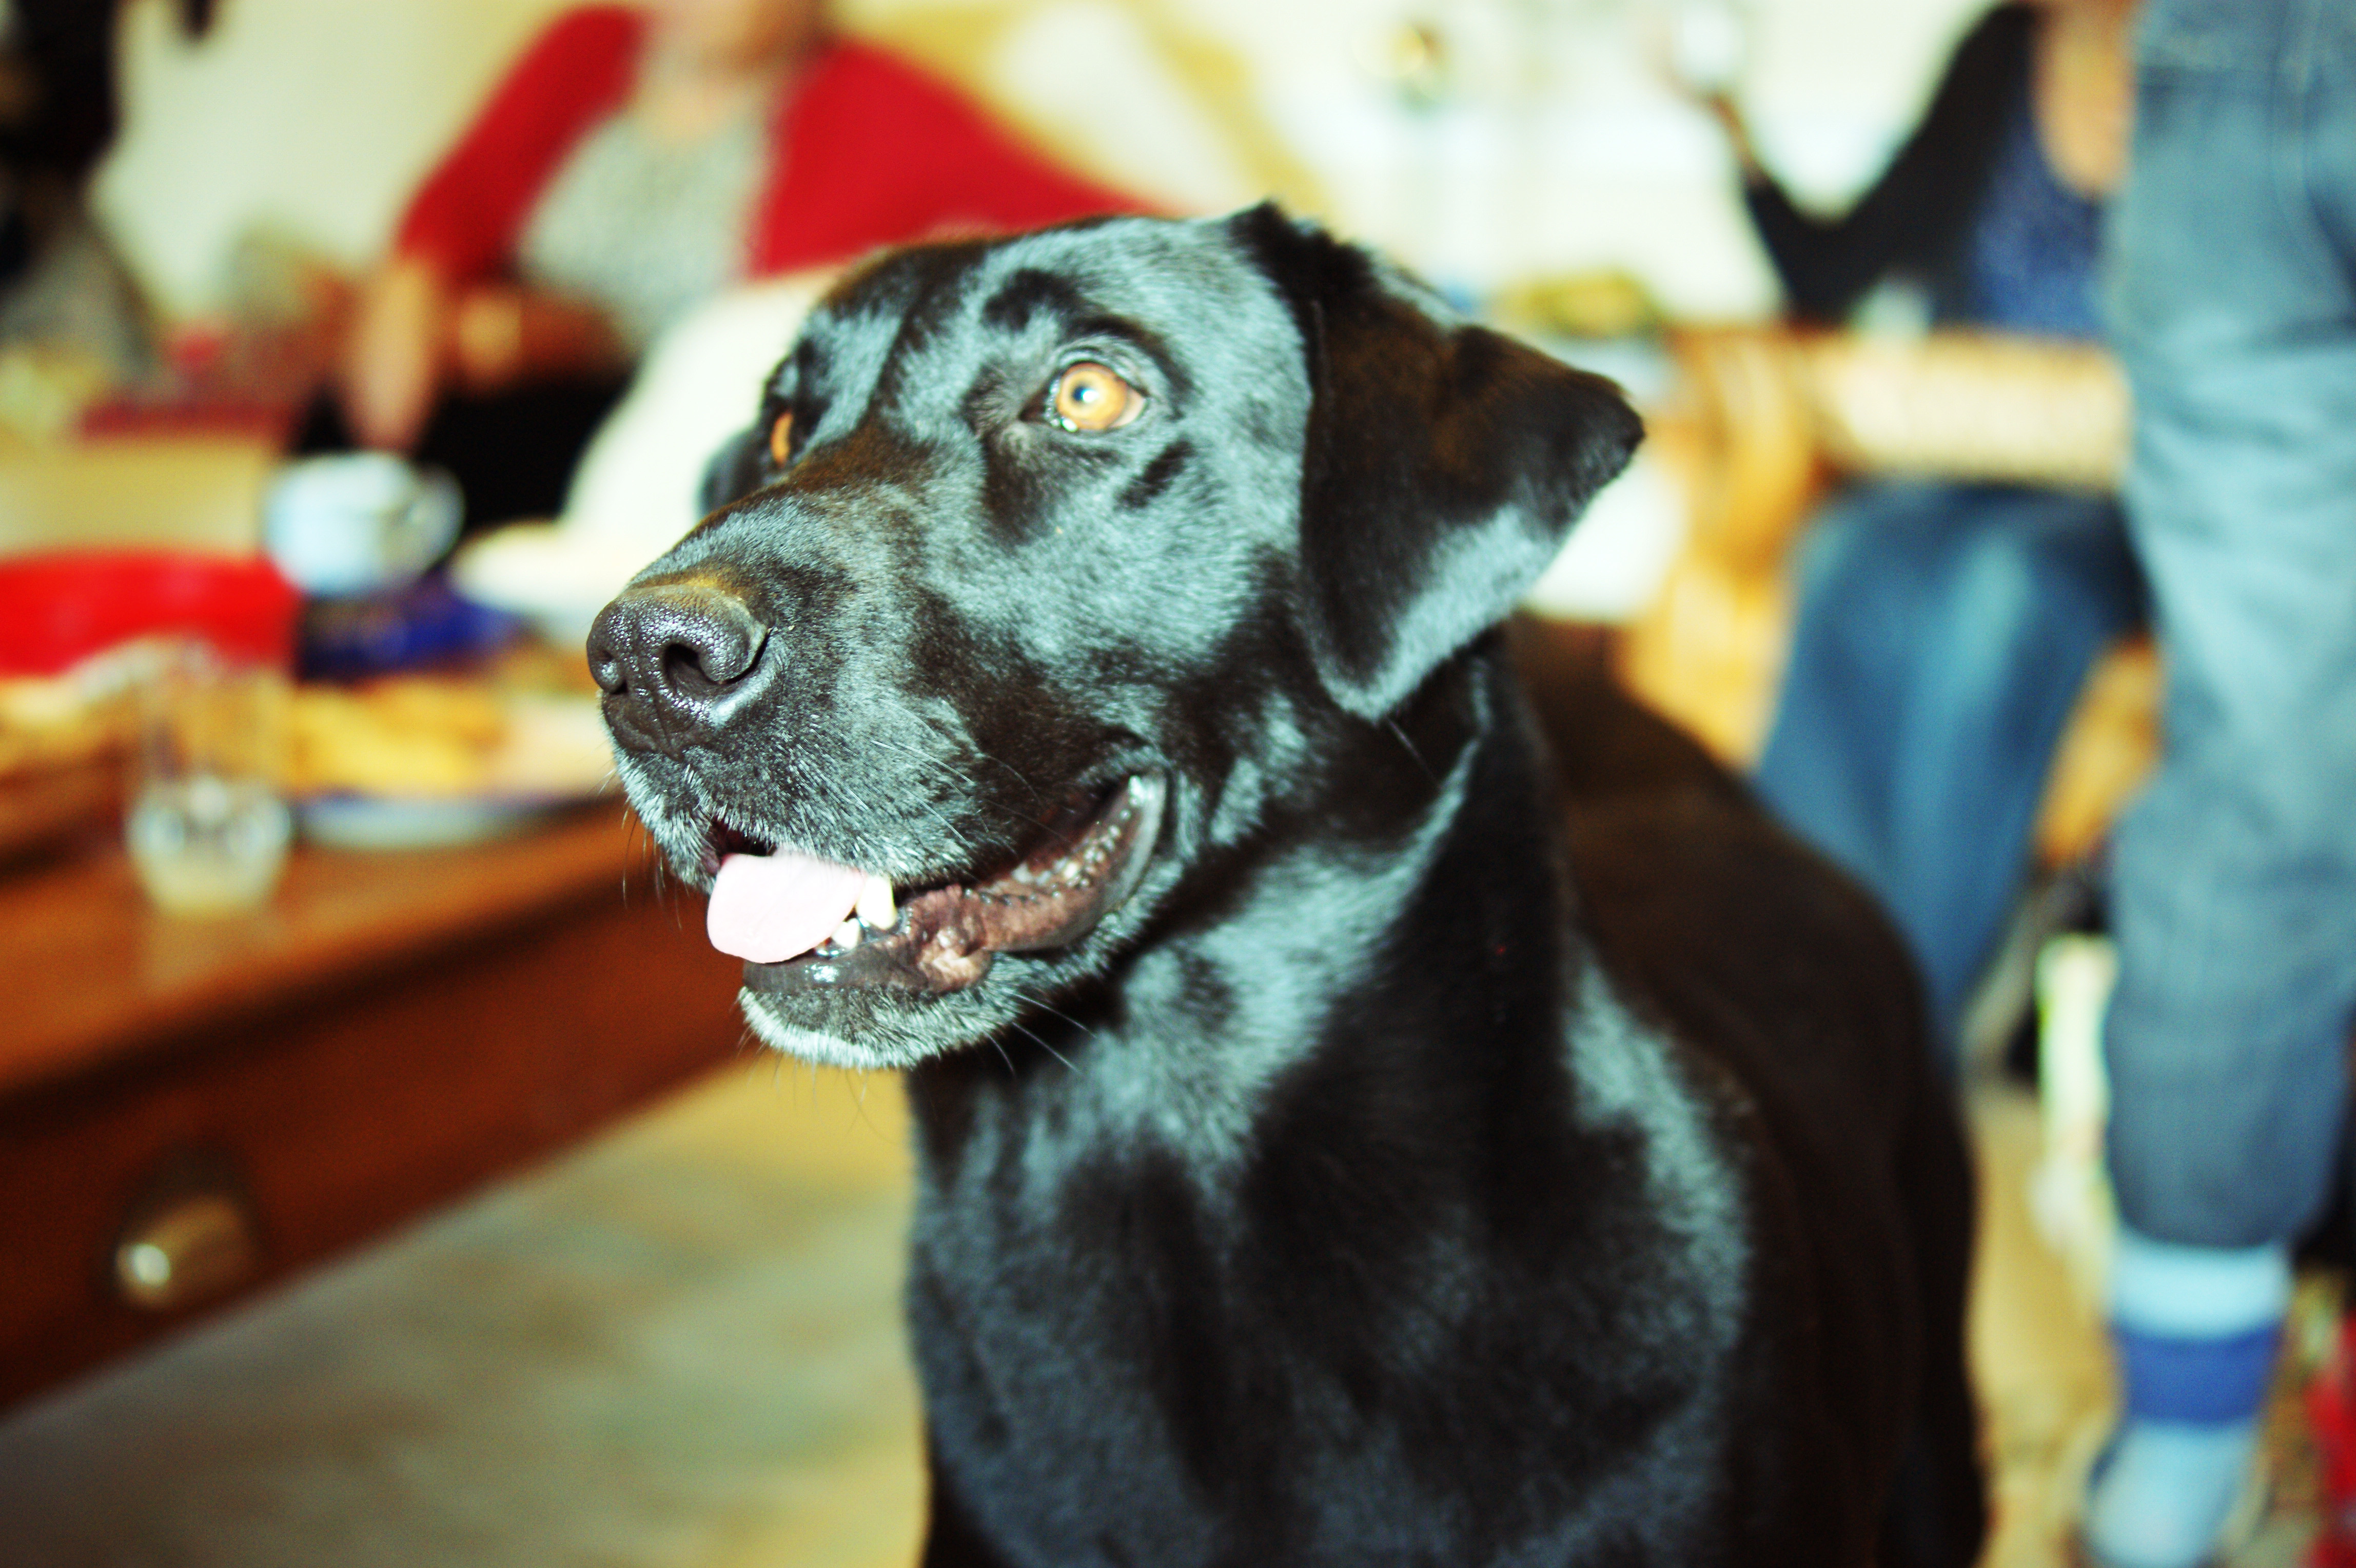
puppy, dog, mammal, black, christmas, vertebrate, labrador retriever, labrador, street dog, dog like mammal